Pelotas

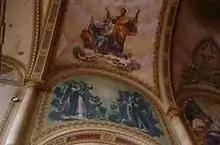
Detail of a fresco by Aldo Locatelli on the ceiling of the cathedral

Also deserving attention is the "Museum of the Baroness", which was constructed in the 19th century, occupying an area of approximately 7 hectares, possessing 22 parts and an interior patio. Lining it all were many cultivated and varied gardens.